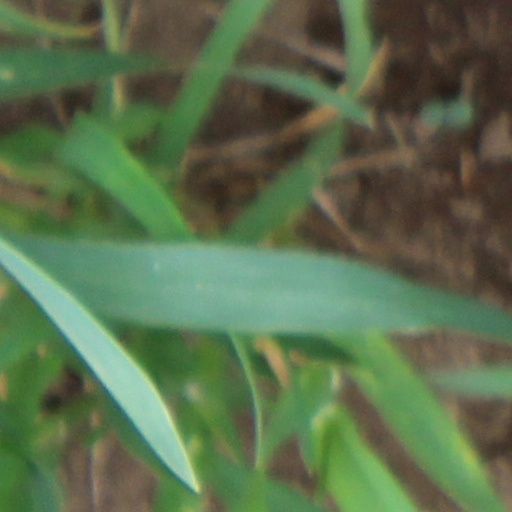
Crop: wheat